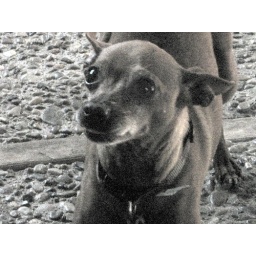
Peanut, caught unawares, looks innocent in this black and white photo.